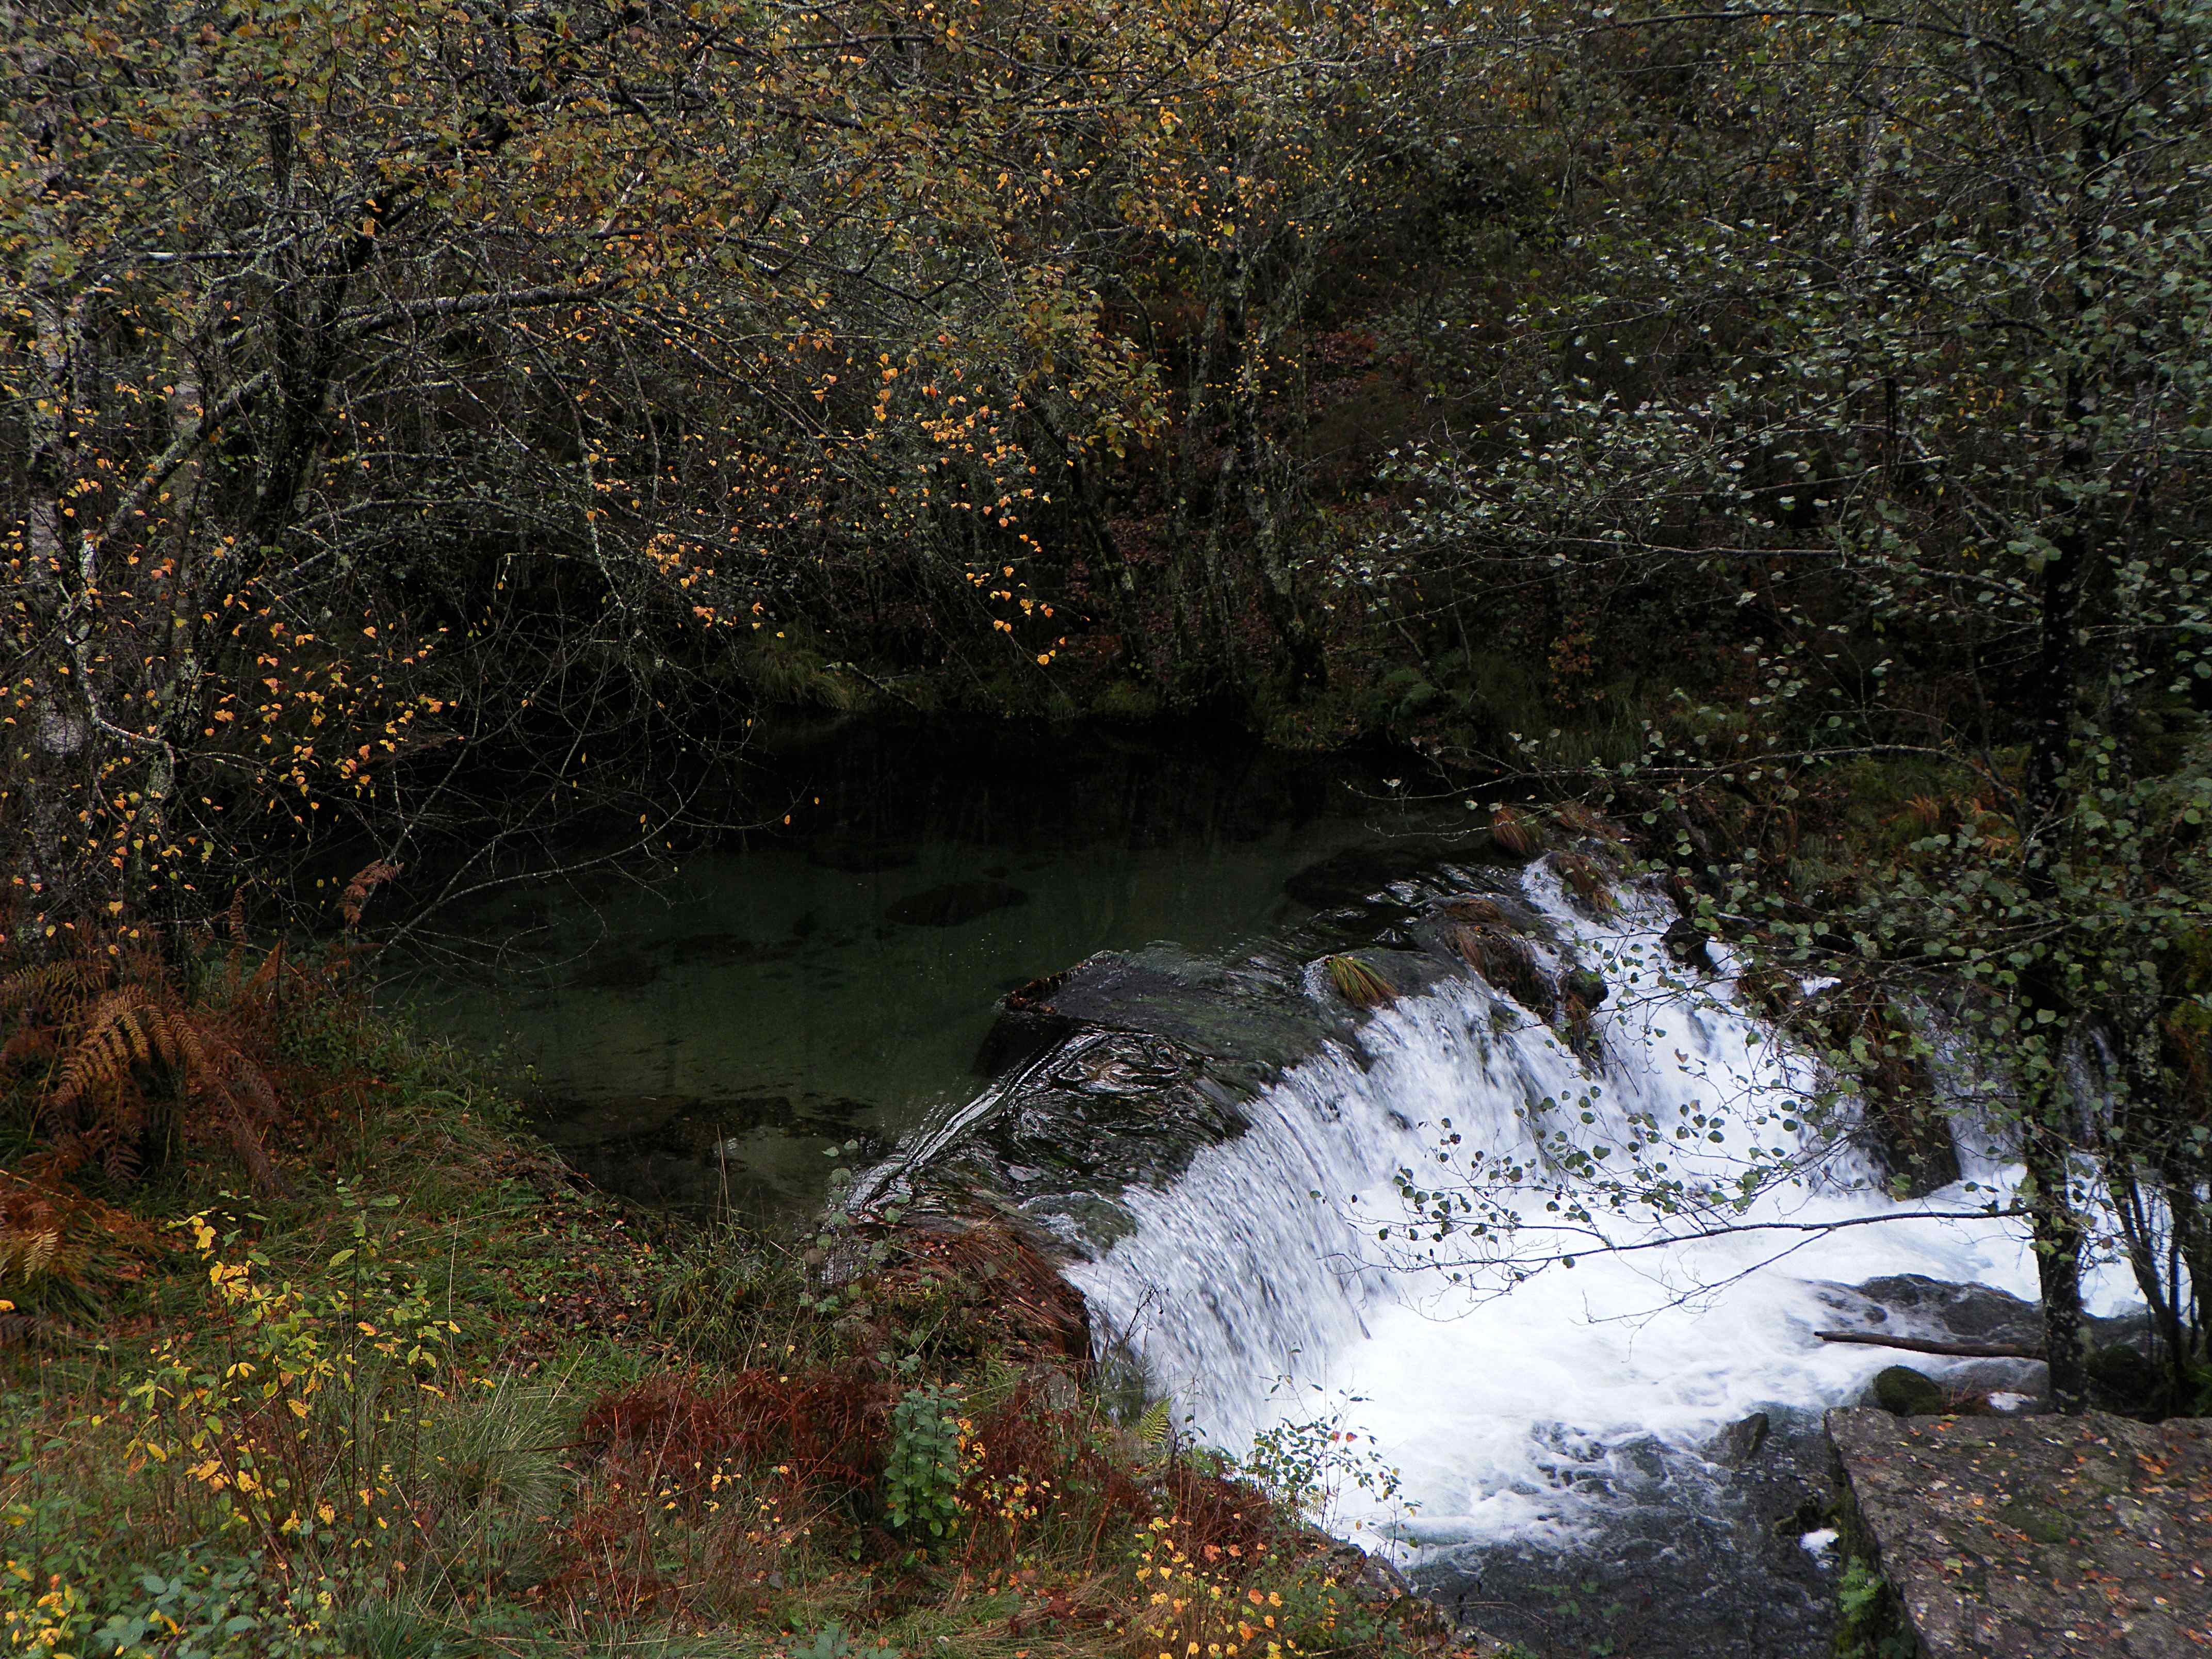
tree, water, nature, forest, rock, waterfall, creek, wilderness, trail, leaf, river, stream, autumn, rapid, waterway, body of water, spain, galicia, pontevedra, woodland, water feature, watercourse, espana, ggl1, pontecaldelas